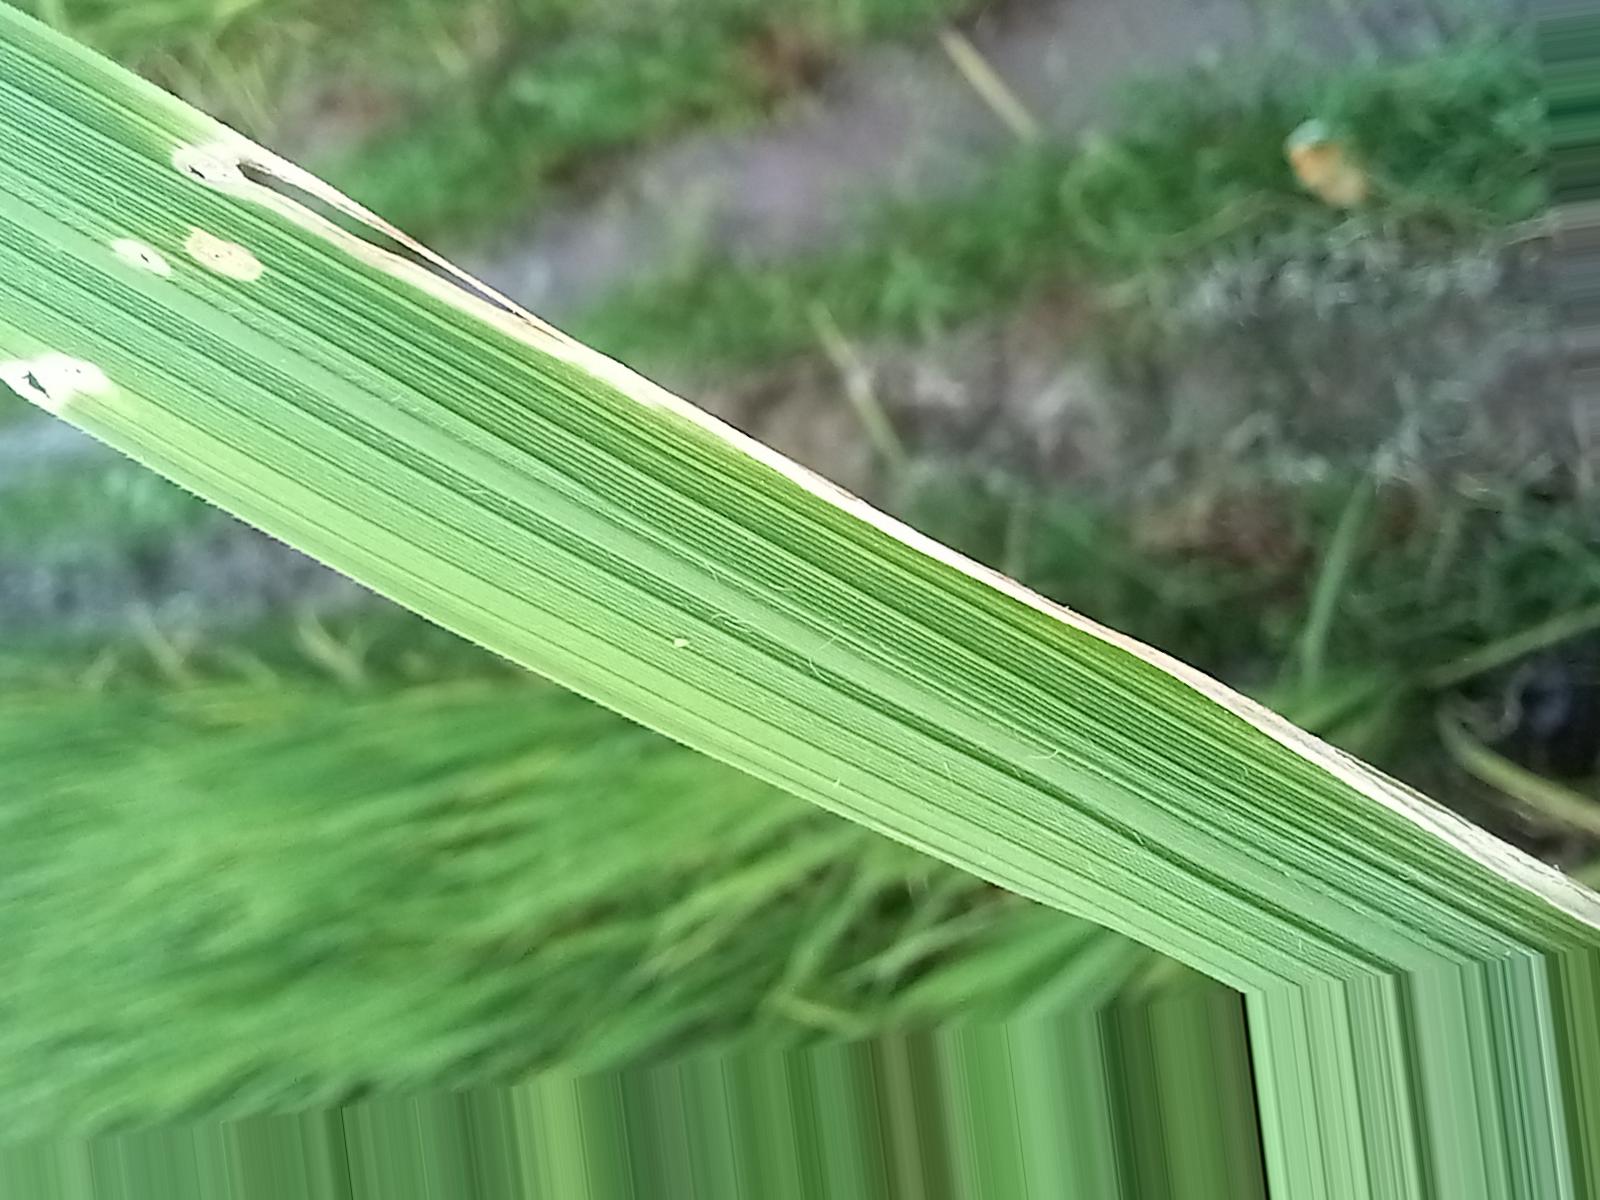
Nhãn: Sâu gai ( Hispa )